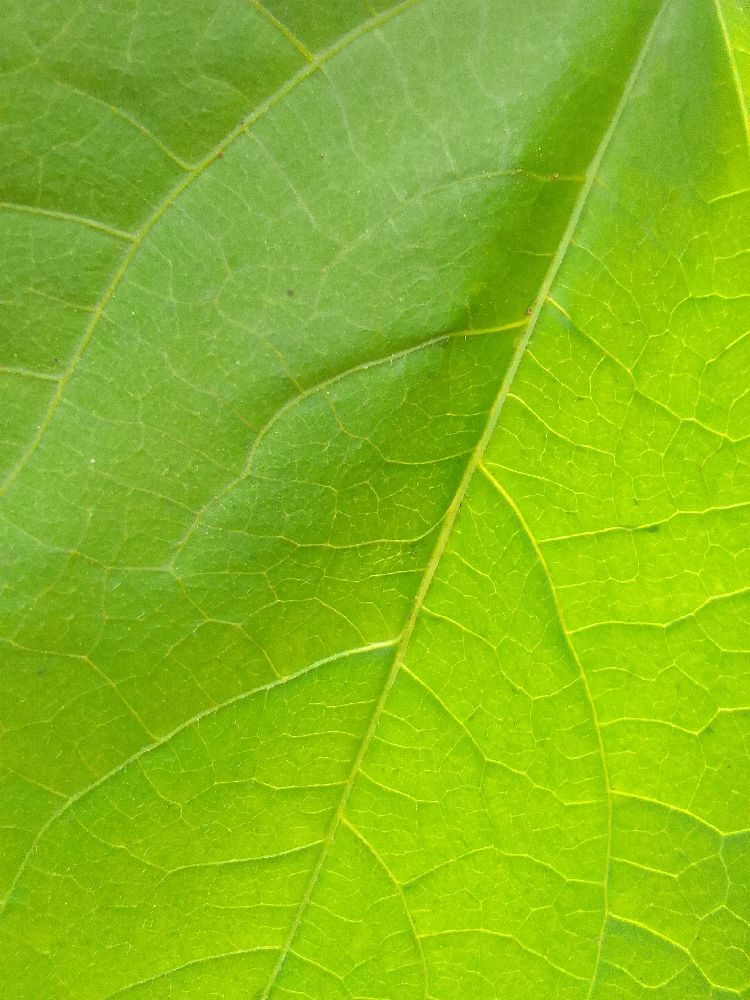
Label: healthy